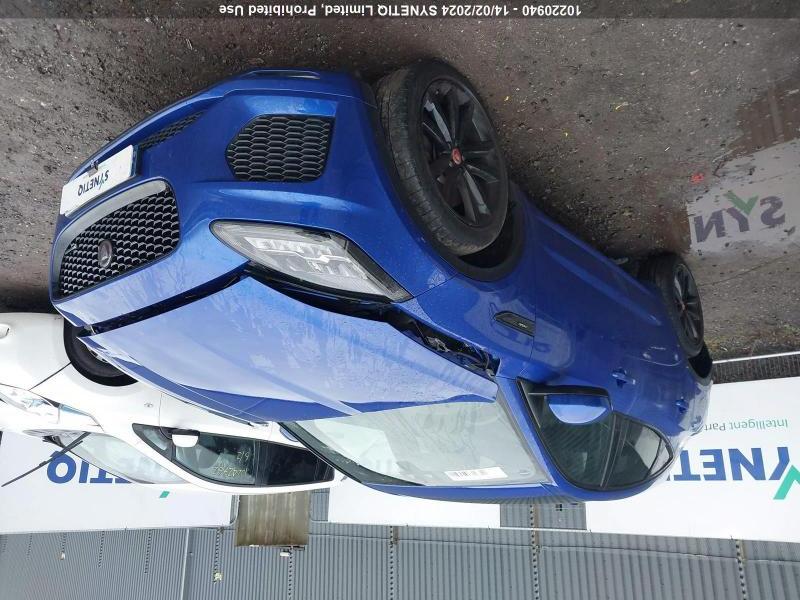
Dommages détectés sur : capot, aile arrière droite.
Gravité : majeur